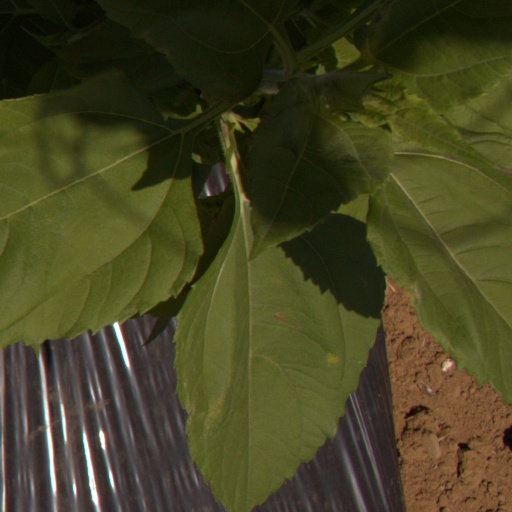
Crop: Jerusalem artichoke